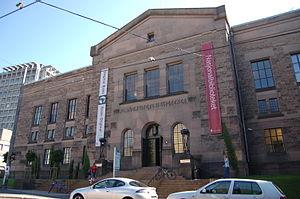
La Bibliothèque nationale est une institution de Norvège située sur deux sites, à Oslo et à Mo i Rana.